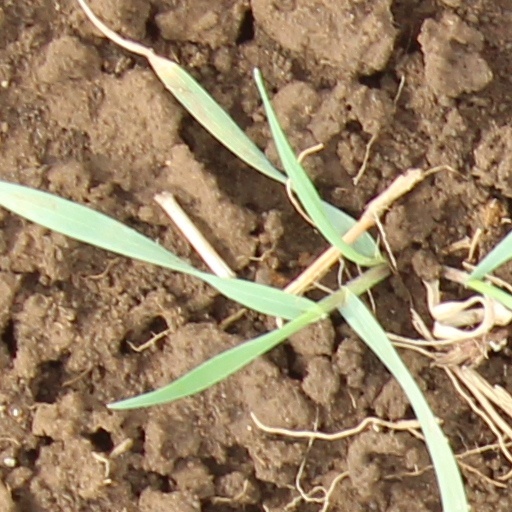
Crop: wheat